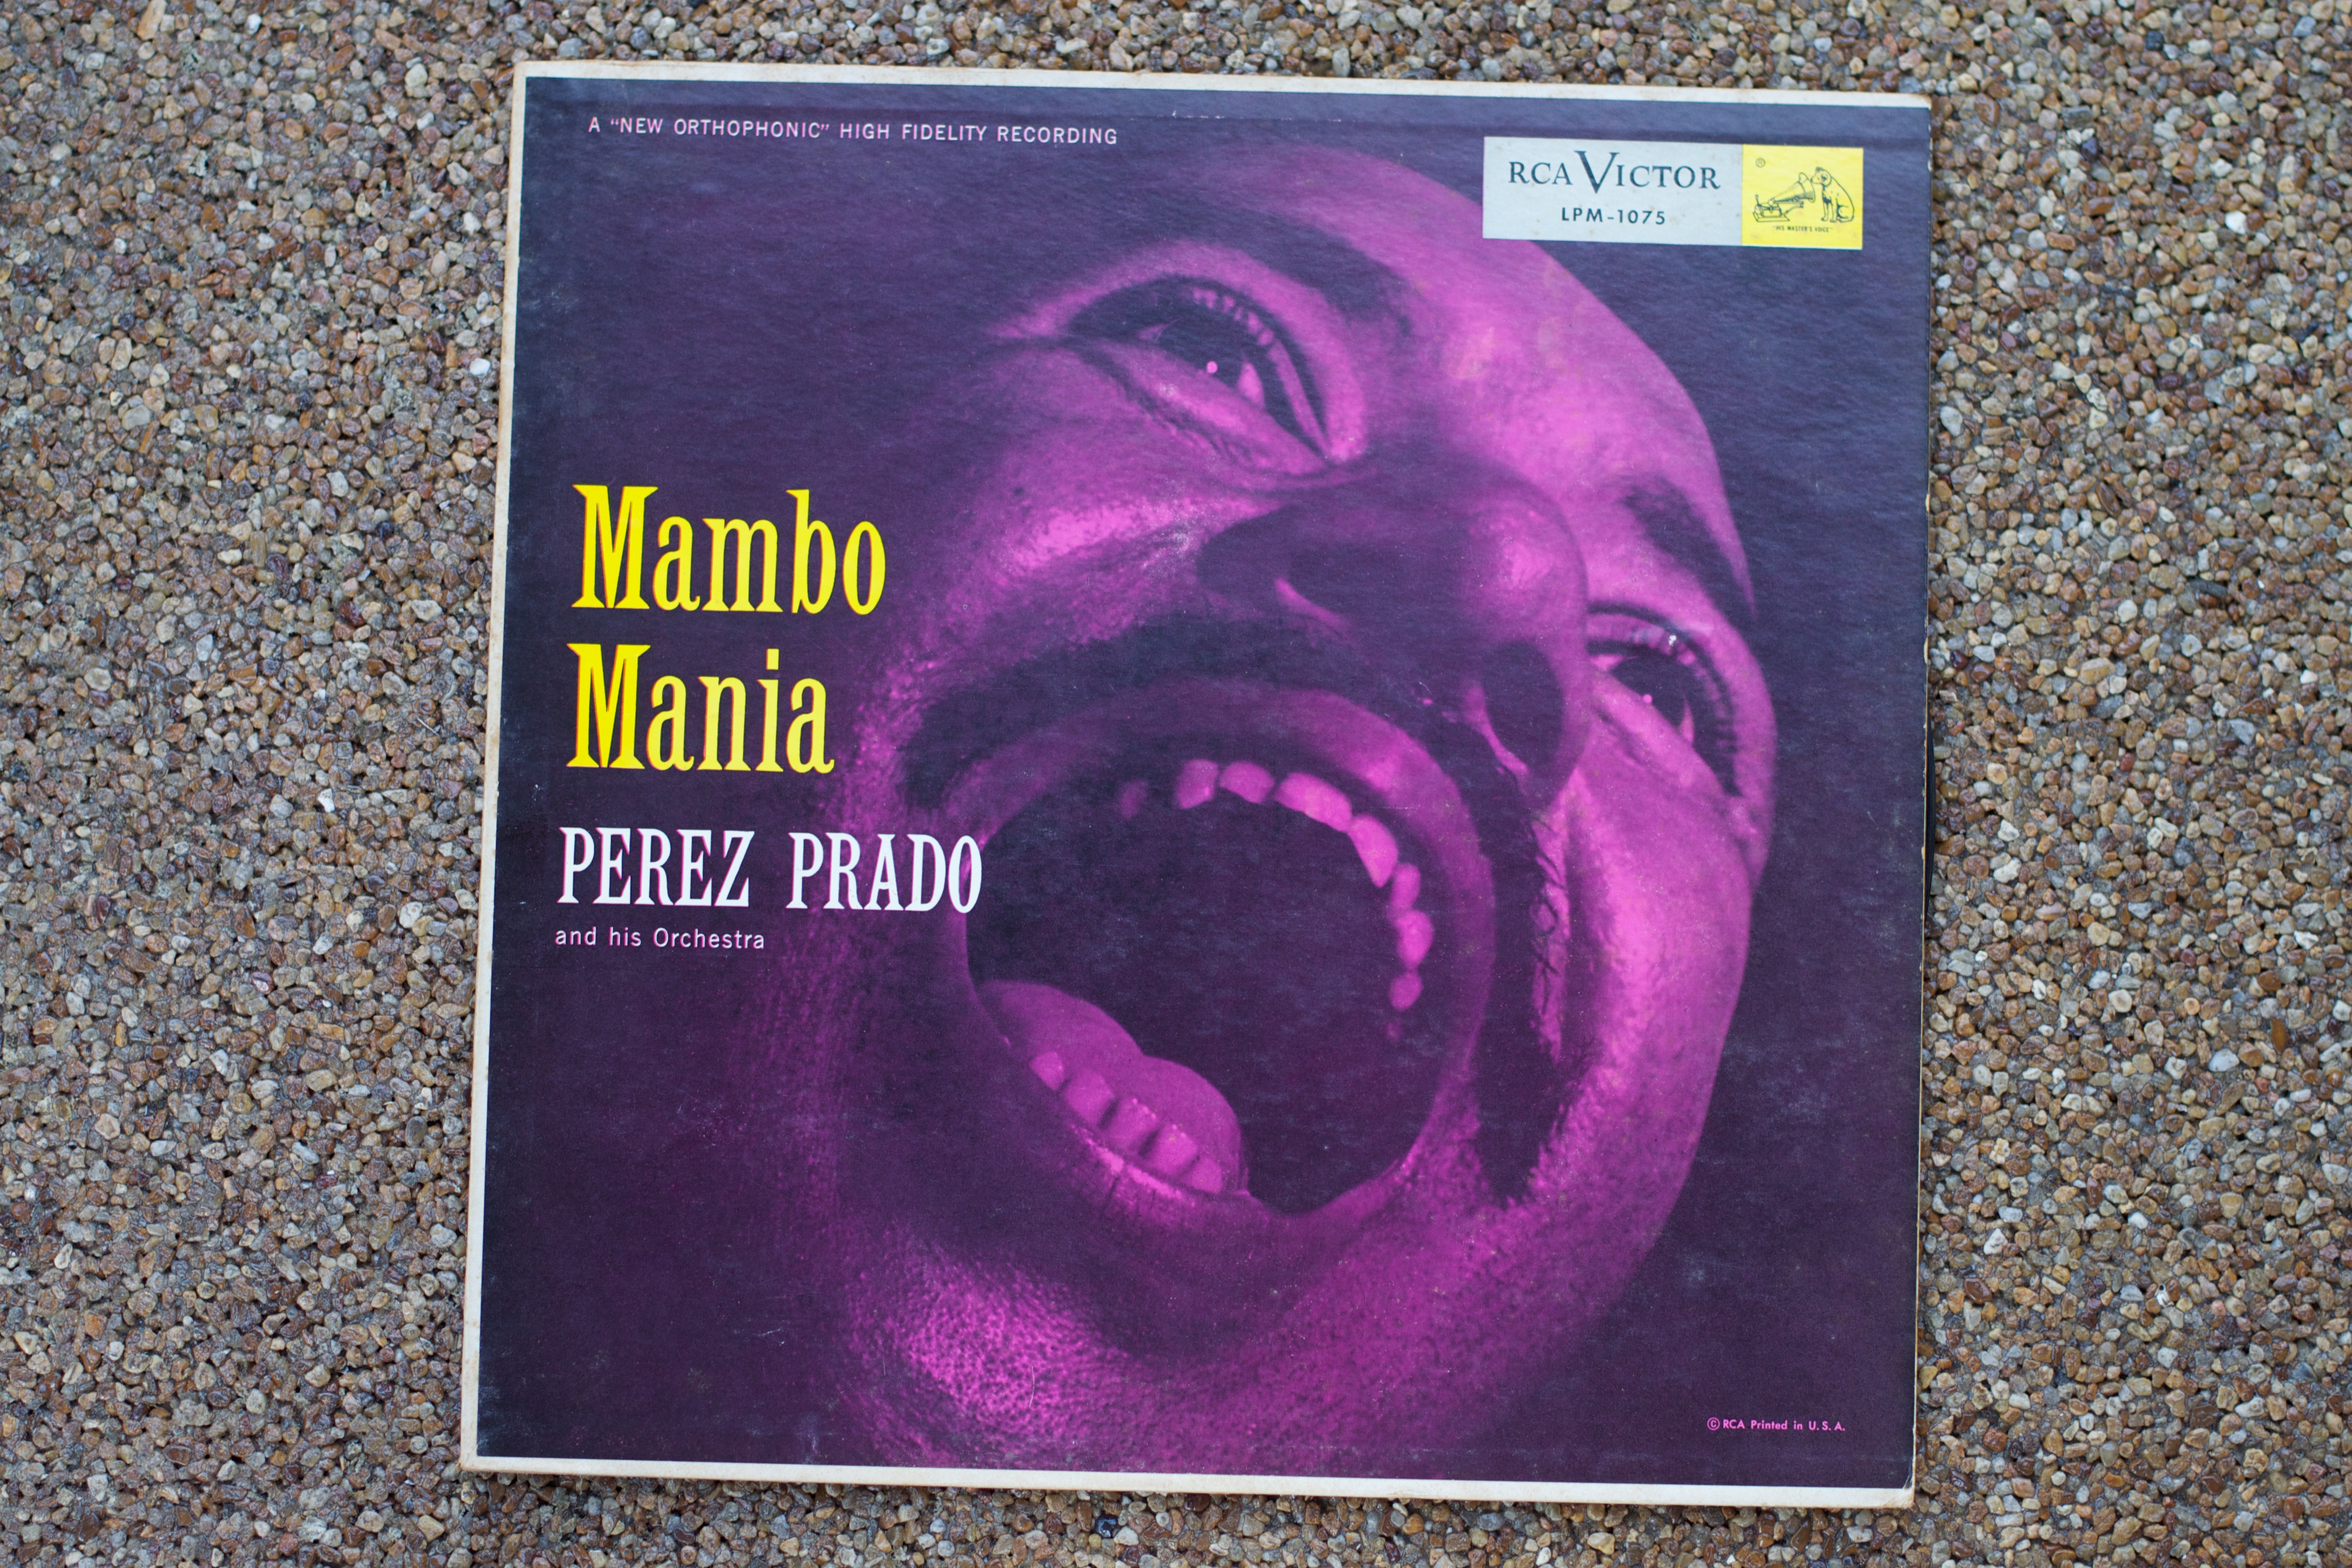
vinyl, biology, text, poster, image, album cover